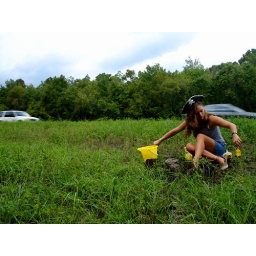
we made sand castles in the dirt on the side of I-75 waiting for a tow truck